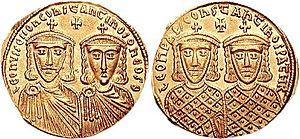
Léon IV le Khazar, né à Constantinople le 25 janvier 750 et mort le 8 septembre 780 à Strongylon, est un empereur byzantin de 775 à 780.
Le traité de Constantinople de 907 est signé entre la Rus' de Kiev et l'Empire byzantin pour mettre fin à la guerre entre les Rus' et les Byzantins.
Irène l'Athénienne est une impératrice byzantine, née vers 752 à Athènes et morte le 9 août 803 sur l'île de Lesbos. Elle règne en tant que régente pour le compte de son fils de 780 à 790 puis en tant qu'impératrice régnante de 797 à 802. Elle est la première femme de l'Histoire à régner en tant que basileus.
Michel Lachanodrakôn est un général byzantin et un partisan fanatique de l'iconoclasme sous le règne de l'empereur Constantin V. Il meurt le 20 juillet 792. Du fait de son fanatisme, il devient rapidement un personnage important et en 766, il est nommé stratège du thème des Thracésiens. Il met alors en place une série de mesures répressives à l'encontre des pratiques iconodoules qui visent plus particulièrement les monastères. Toutefois, c'est aussi un général talentueux qui dirige plusieurs campagnes contre les Arabes avant de tomber en disgrâce en 782. Il retrouve les faveurs impériales en 790 et meurt lors de la bataille de Marcellae contre les Bulgares en 792.
Constantin VI, dit l'Aveugle, est un empereur byzantin de 780 à 797.
Nicéphore ou Niképhoros est un fils de l'empereur byzantin Constantin V. Ce César complote contre son demi-frère Léon IV, ce qui lui coûte son titre, et tente d'usurper le trône sous les règnes de son neveu, Constantin VI, et de la mère de celui-ci, Irène. Aveuglé et exilé dans un monastère, il meurt sur l'île d'Aphousia peu après 812.